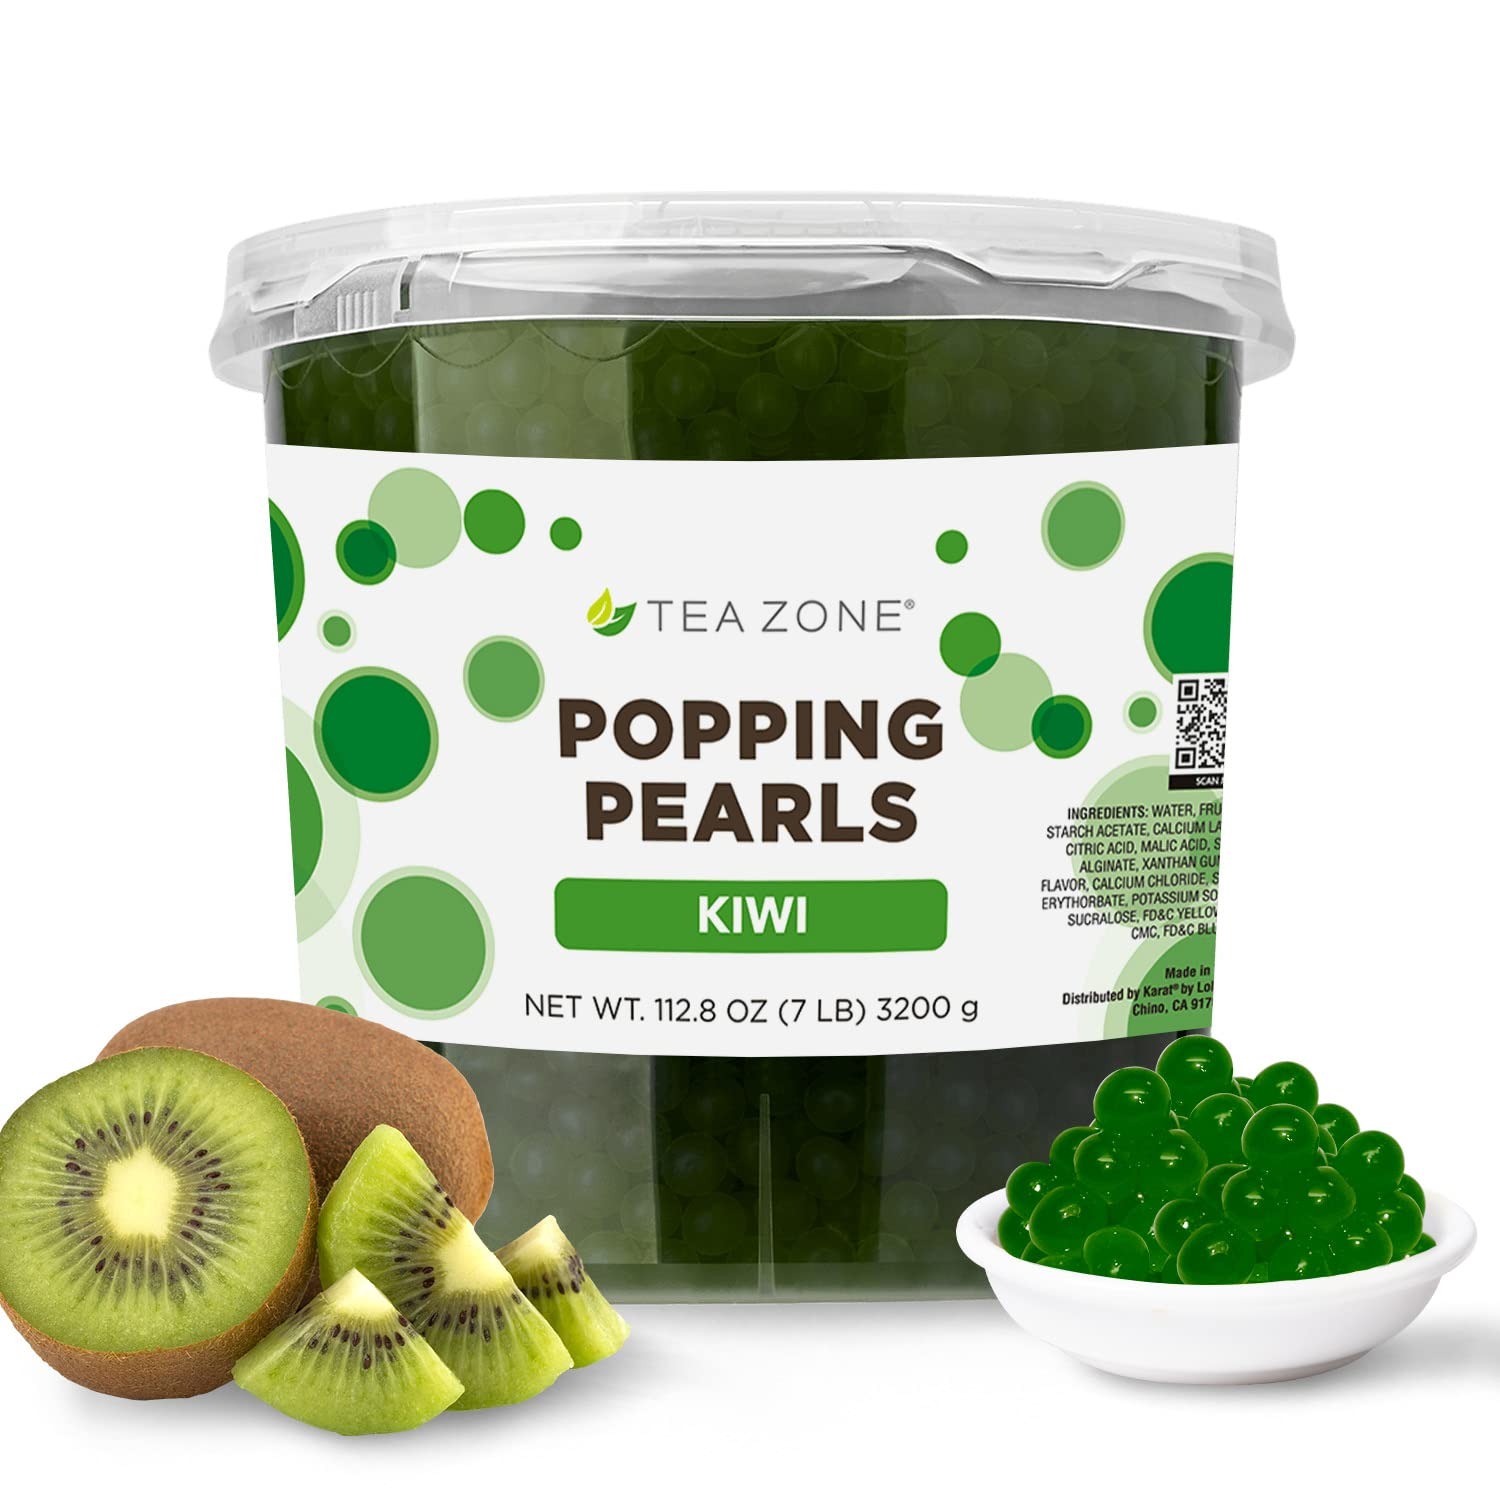
Item Name: Tea Zone [7 Pounds] Kiwi Popping Pearls for Boba Tea Beverages, Sweets, Ice Cream Topping | B2057
Bullet Point 1: Water, Fructose, Kiwi Syrup, Starch, Calcium Lactate
Bullet Point 2: , Citric Acid, Seaweed Extract, Malic Acid,
Bullet Point 3: Kiwi Flavor, Natural Pigment(E141),
Bullet Point 4: and Potassium Sorbate
Value: 7.75
Unit: pound

Price: 19.99